Philip H. Hoffman

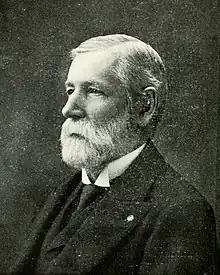
Hoffman circa 1903.

Philip Henry Hoffman (July 28, 1827 – April 17, 1924) was an American tailor, banker, and building owner in Morristown, New Jersey.